RM-38

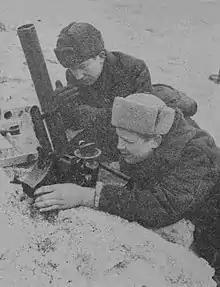

Essentially a new design, influenced by German 50mm mortars, which was continued in use until 50mm mortars were removed from Soviet Army service. This mortar was without a tripod but instead relied on its barrel yoke which contained traverse and elevation adjustments. The gases now vented under the muzzle via a tube.